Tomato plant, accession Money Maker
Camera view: tilt-top (135 deg); turntable rotation: 300 degrees
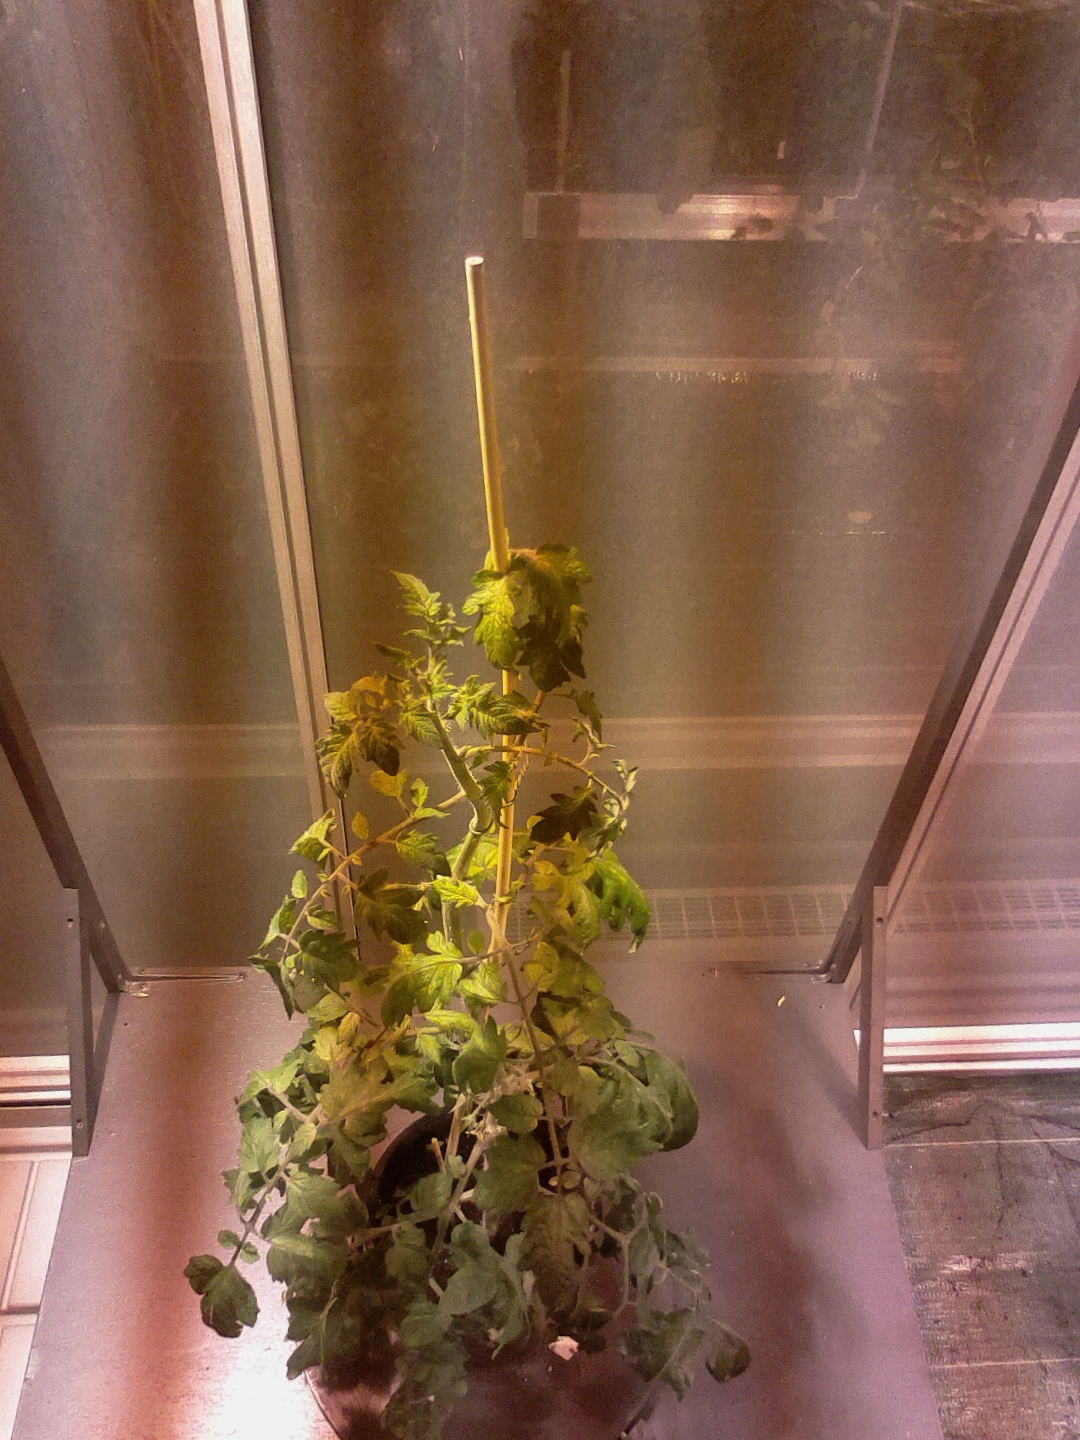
BBCH growth stage 78: 80% -90% of final fruit size